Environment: real
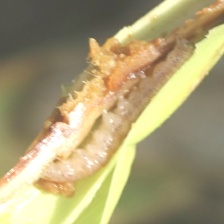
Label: fall_armyworm